Javon Walker

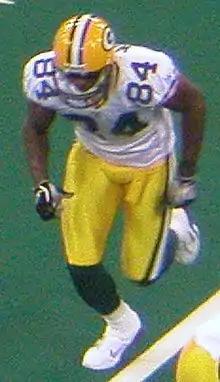
Walker playing for the Green Bay Packers in 2004

Javon Liteff Walker (born October 14, 1978) is an American former professional football player. He was a wide receiver in the National Football League (NFL) and he was drafted by the Green Bay Packers 20th overall in the 2002 NFL draft. He played college football for the Florida State Seminoles.